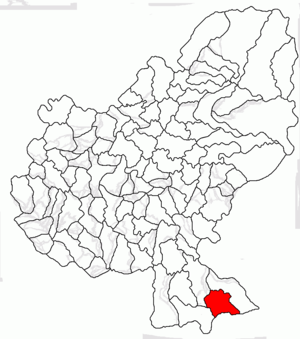
Saschiz est une commune roumaine du județ de Mureș, dans la région historique de Transylvanie et dans la région de développement du Centre.